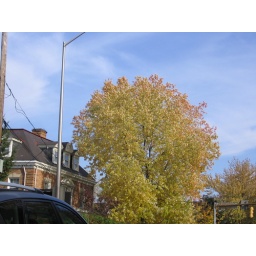
this tree looked almost silvery white in the sunlight today